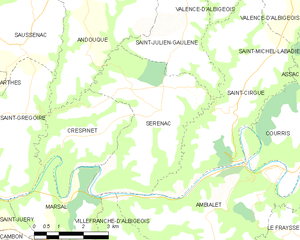
Carte des communes françaises Sérénac